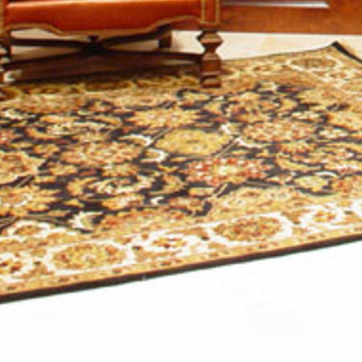
Material: carpet